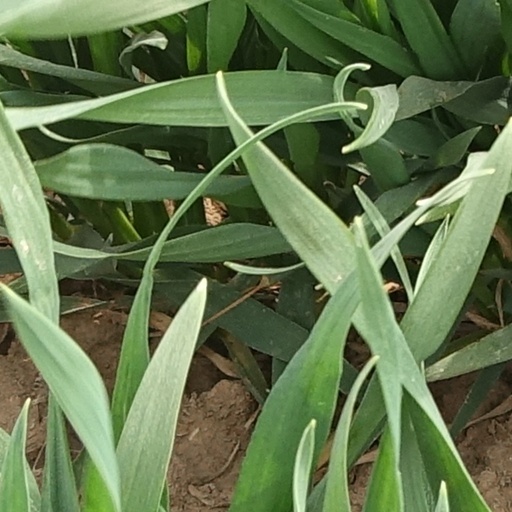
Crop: wheat